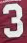
Number: 3